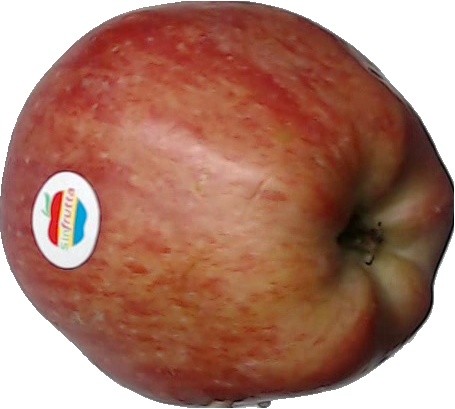
Label: apple_red_1